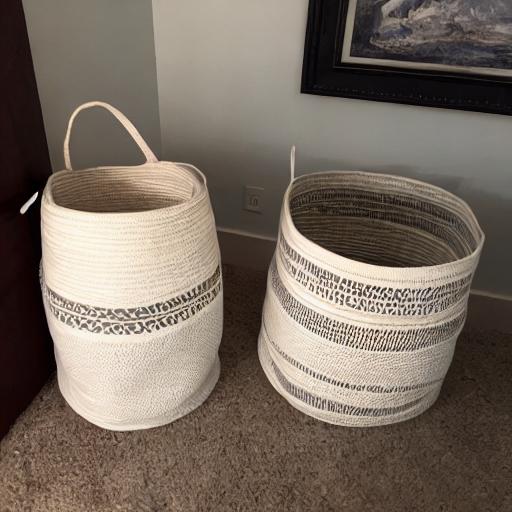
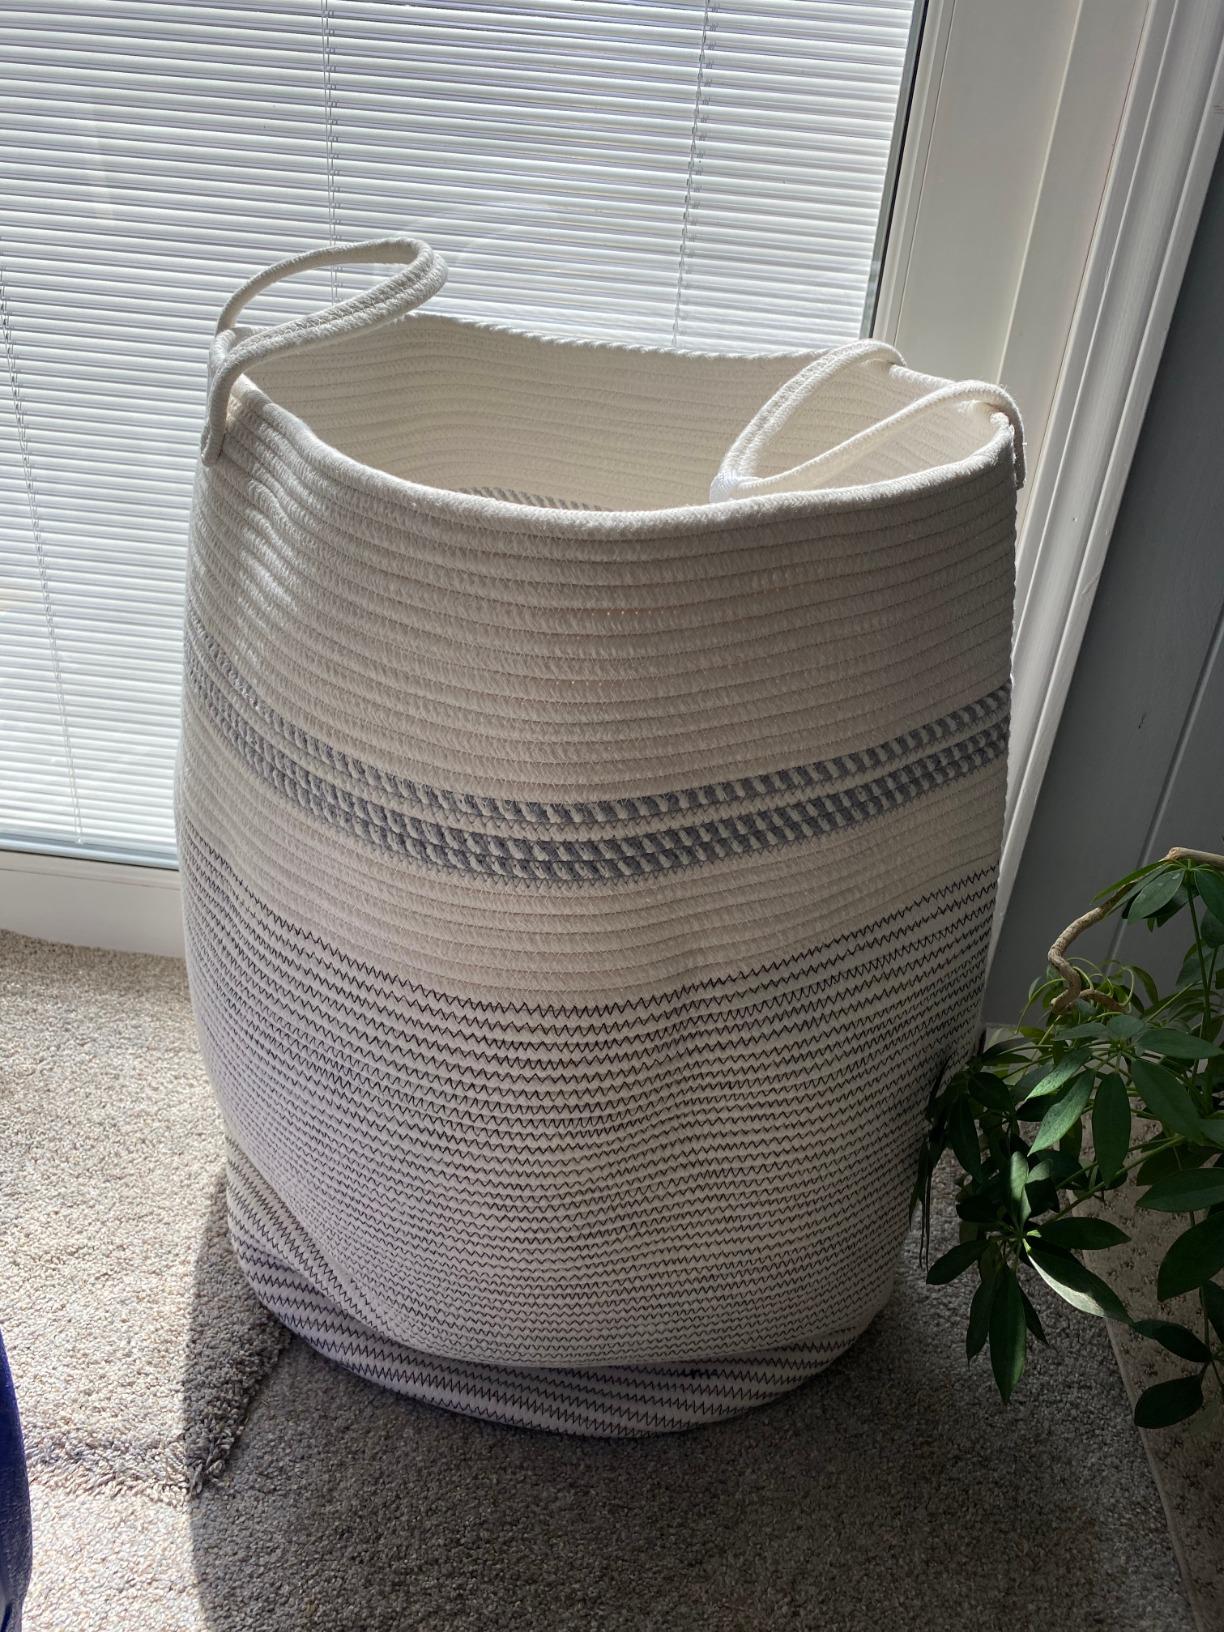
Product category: items_hamper
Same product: no